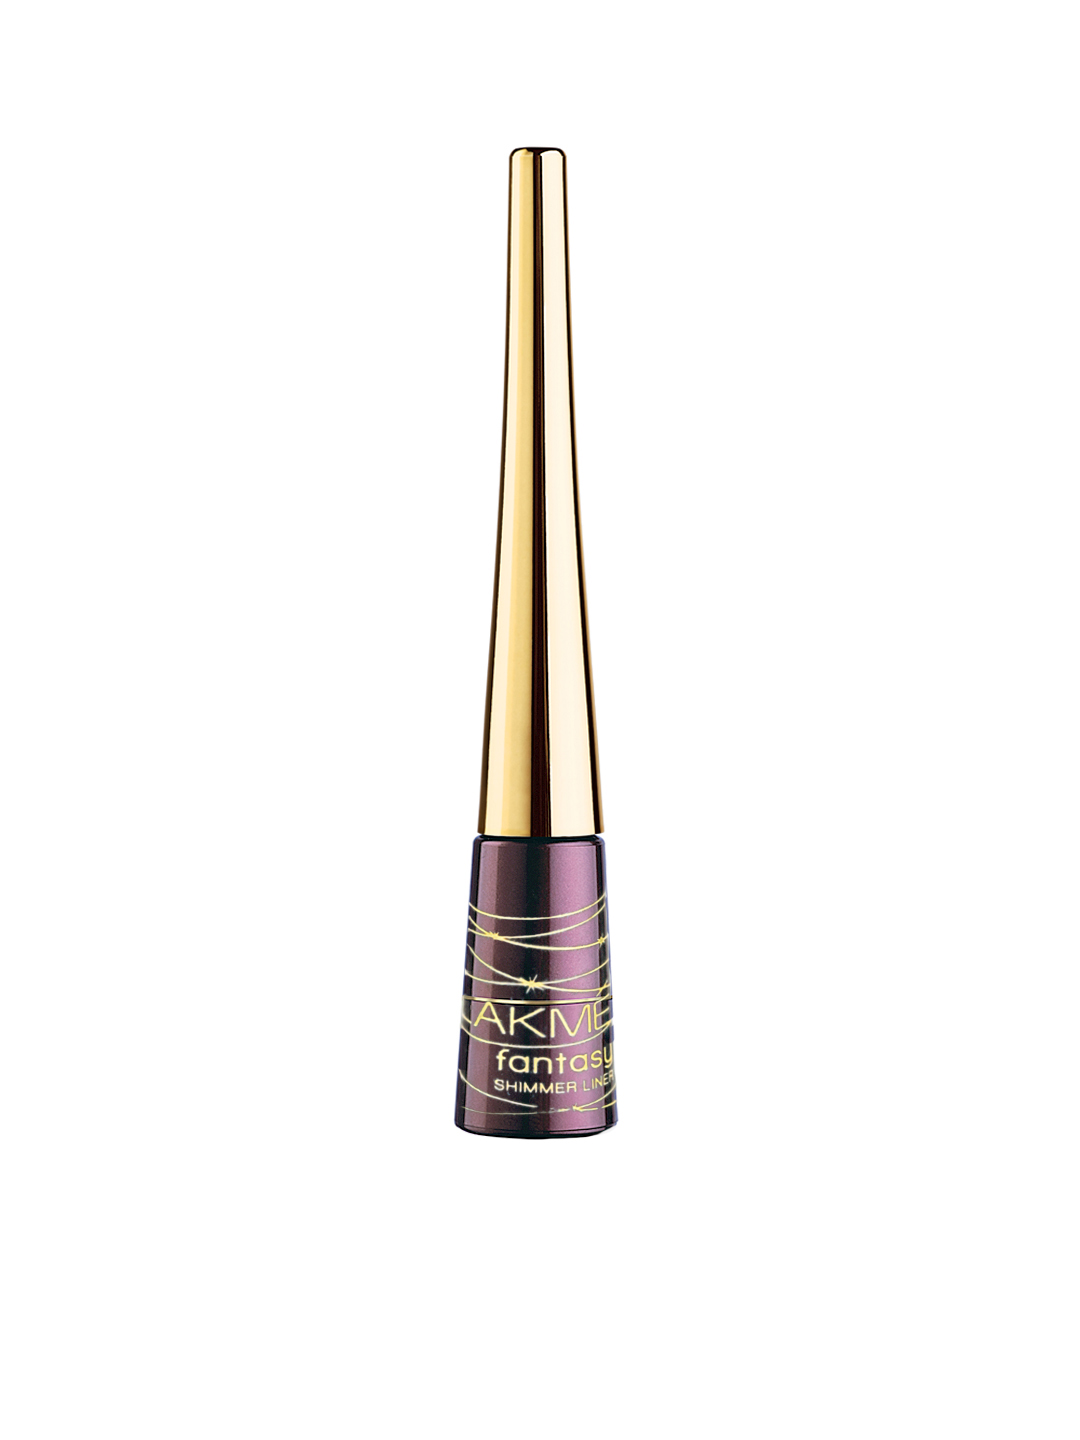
Lakme Fantasy Mystic Mauve Shimmer Eye Liner
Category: Personal Care / Makeup / Kajal and Eyeliner
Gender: Women
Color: Purple
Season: Spring 2017
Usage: Casual